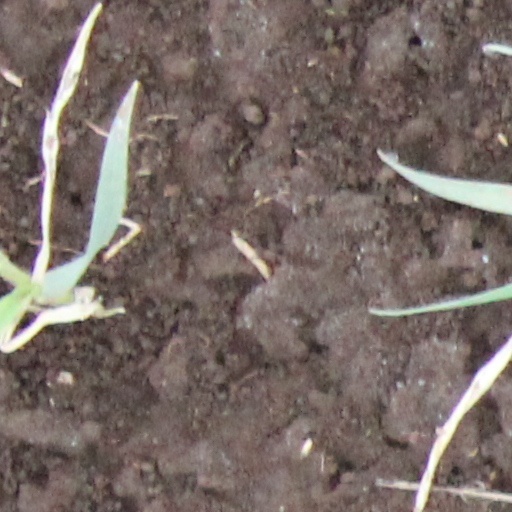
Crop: wheat